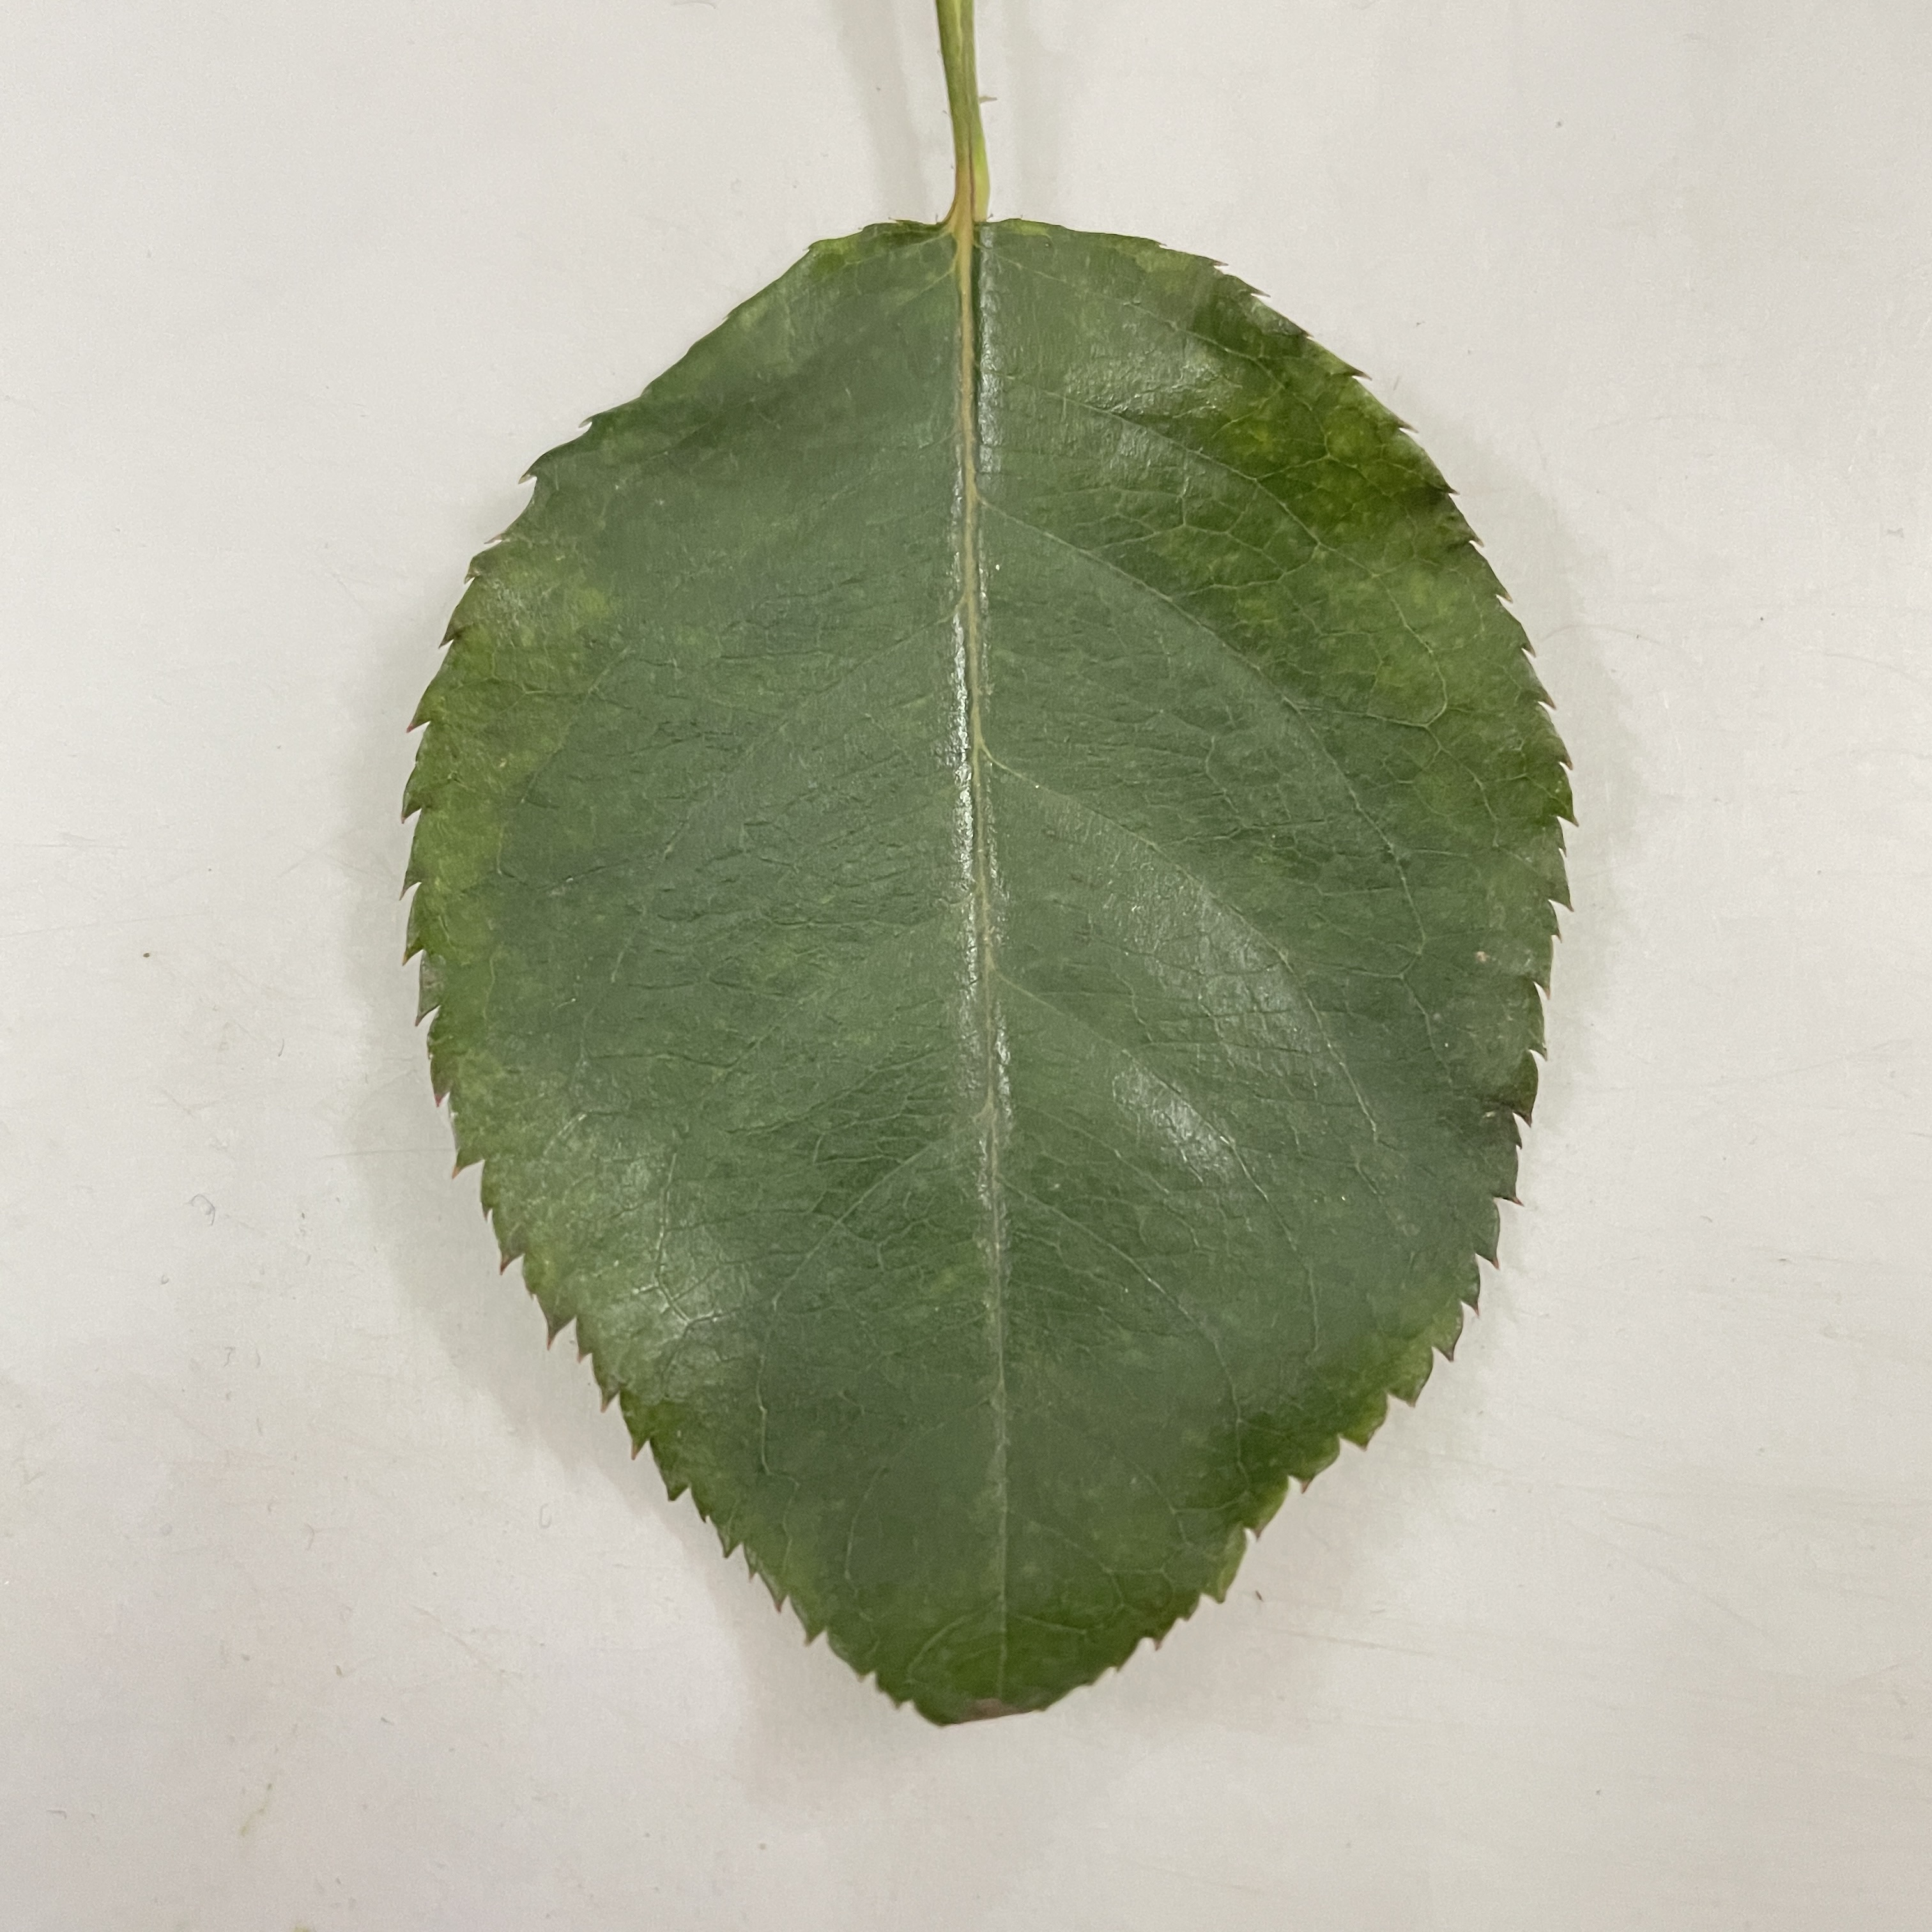
Label: Healthy Leaf